Solway Coast

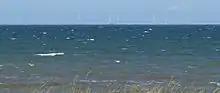
Robin Rigg wind farm (pictured here while still under construction in 2009) has proven controversial with residents and supporters of the AONB.

Areas of Outstanding Natural Beauty in England and Wales are designated as such because of their beautiful scenery. The designating body is Natural England, and the reason for the Solway Coast's designation was to conserve what is considered one of the most scenic sections of English coastline.